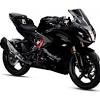
Vehicle type: Motorcycles